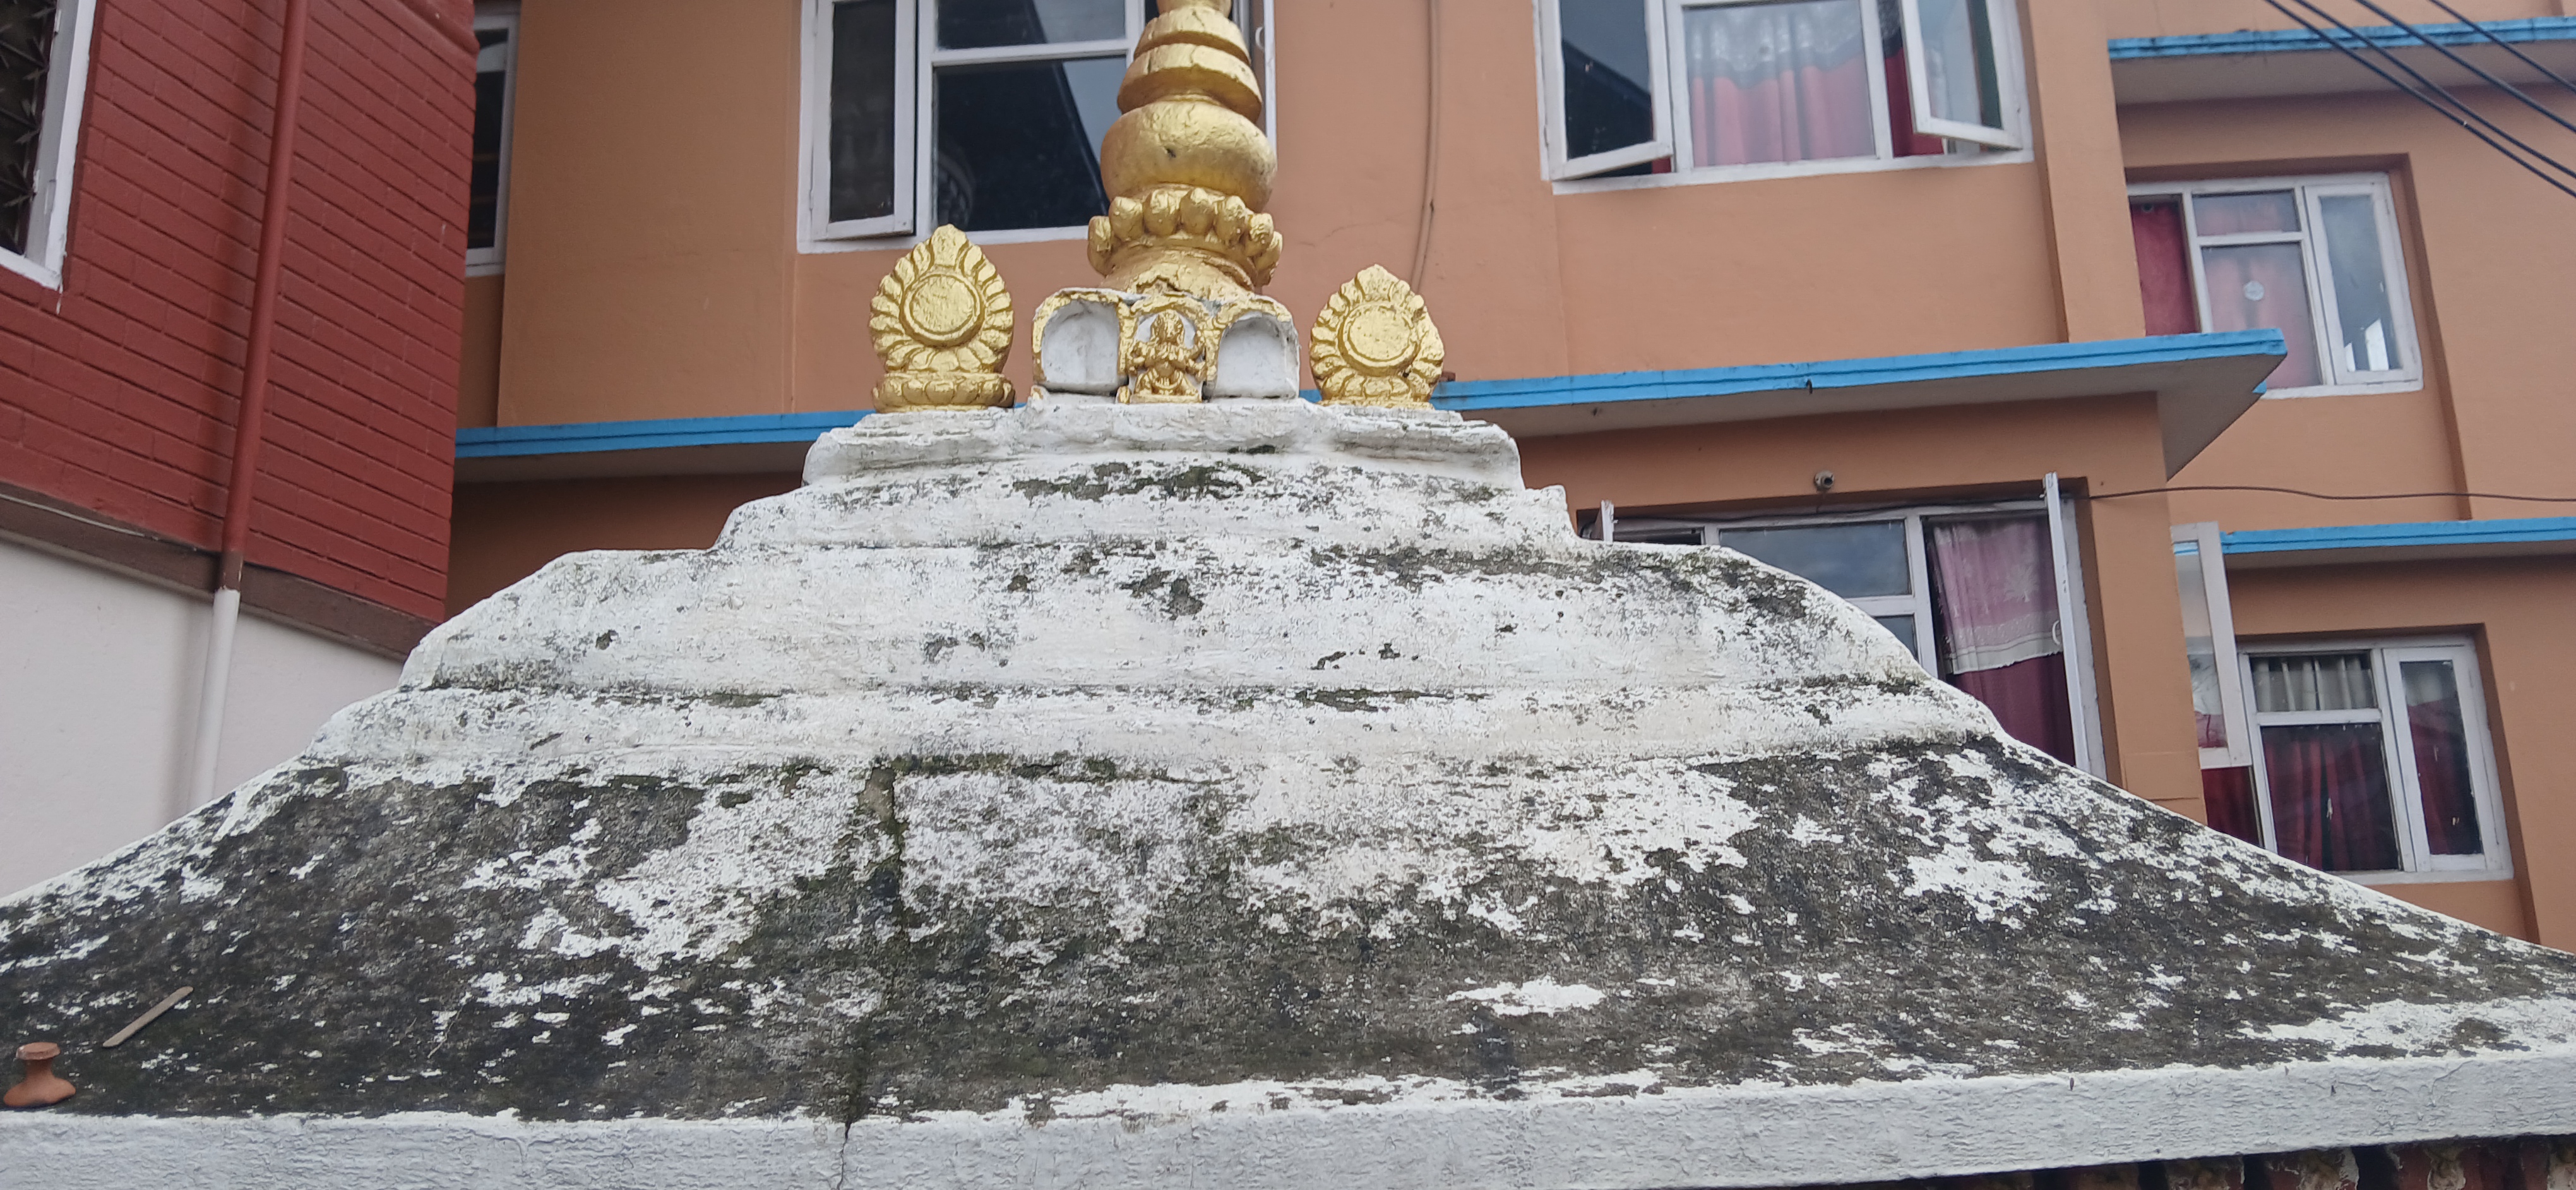
Heritage site: Surya_Binayak